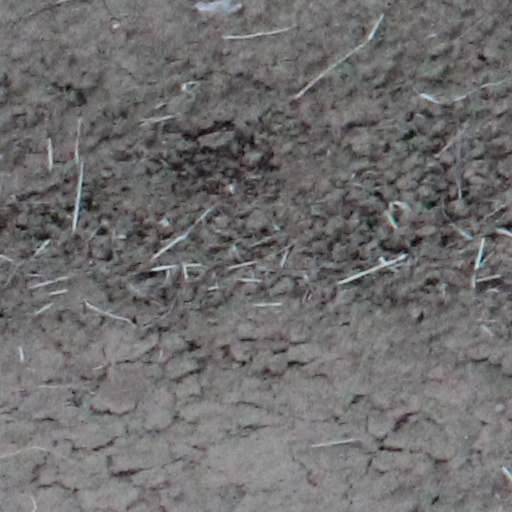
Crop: wheat